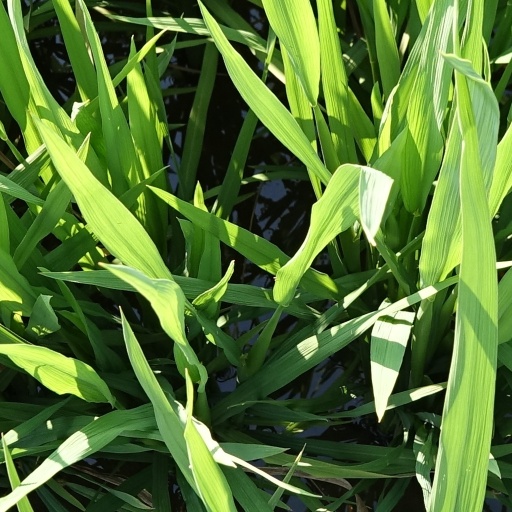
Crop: rice